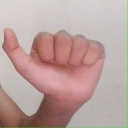
अक्षर: त